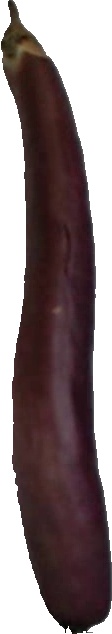
Label: eggplant_long_1